Point Penmarc'h

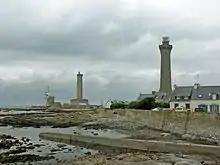
Phare d'Eckmuhl, at the end of Point Penmarc'h

Point Penmarc'h, often spelled Point Penmarch, or in French Pointe de Penmarc'h, is the extremity of a small peninsula in Finistère department in Brittany in northwestern France, and the northern limit of the Bay of Biscay.